Las Vegas

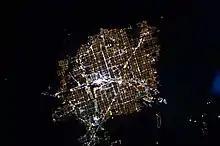
Astronaut photograph of Las Vegas at night

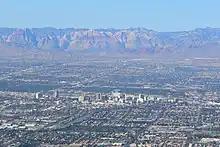
Downtown Las Vegas with Red Rock Canyon in the background

Las Vegas is situated in a basin on the floor of the Mojave Desert, and is surrounded by mountain ranges. Much of the landscape is rocky and arid, with desert vegetation and wildlife. It can be subjected to torrential flash floods, although much has been done to mitigate the effects of flash floods through improved drainage systems.